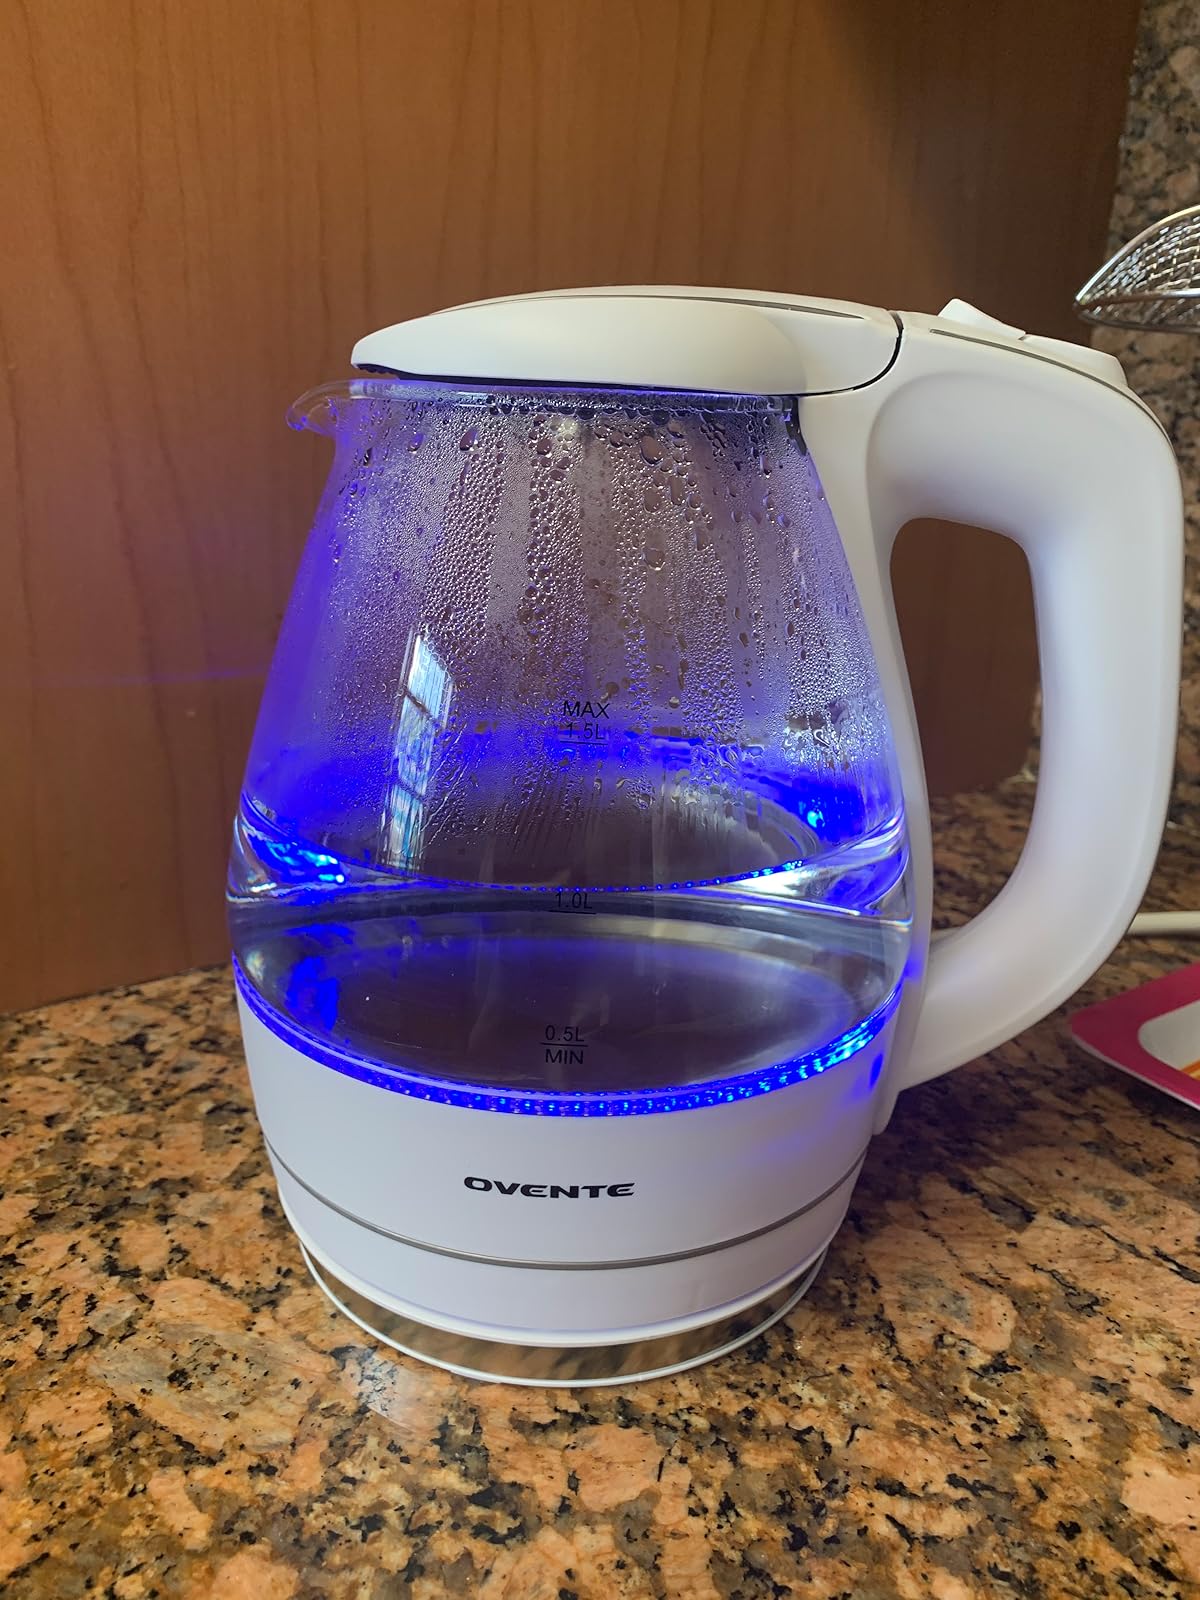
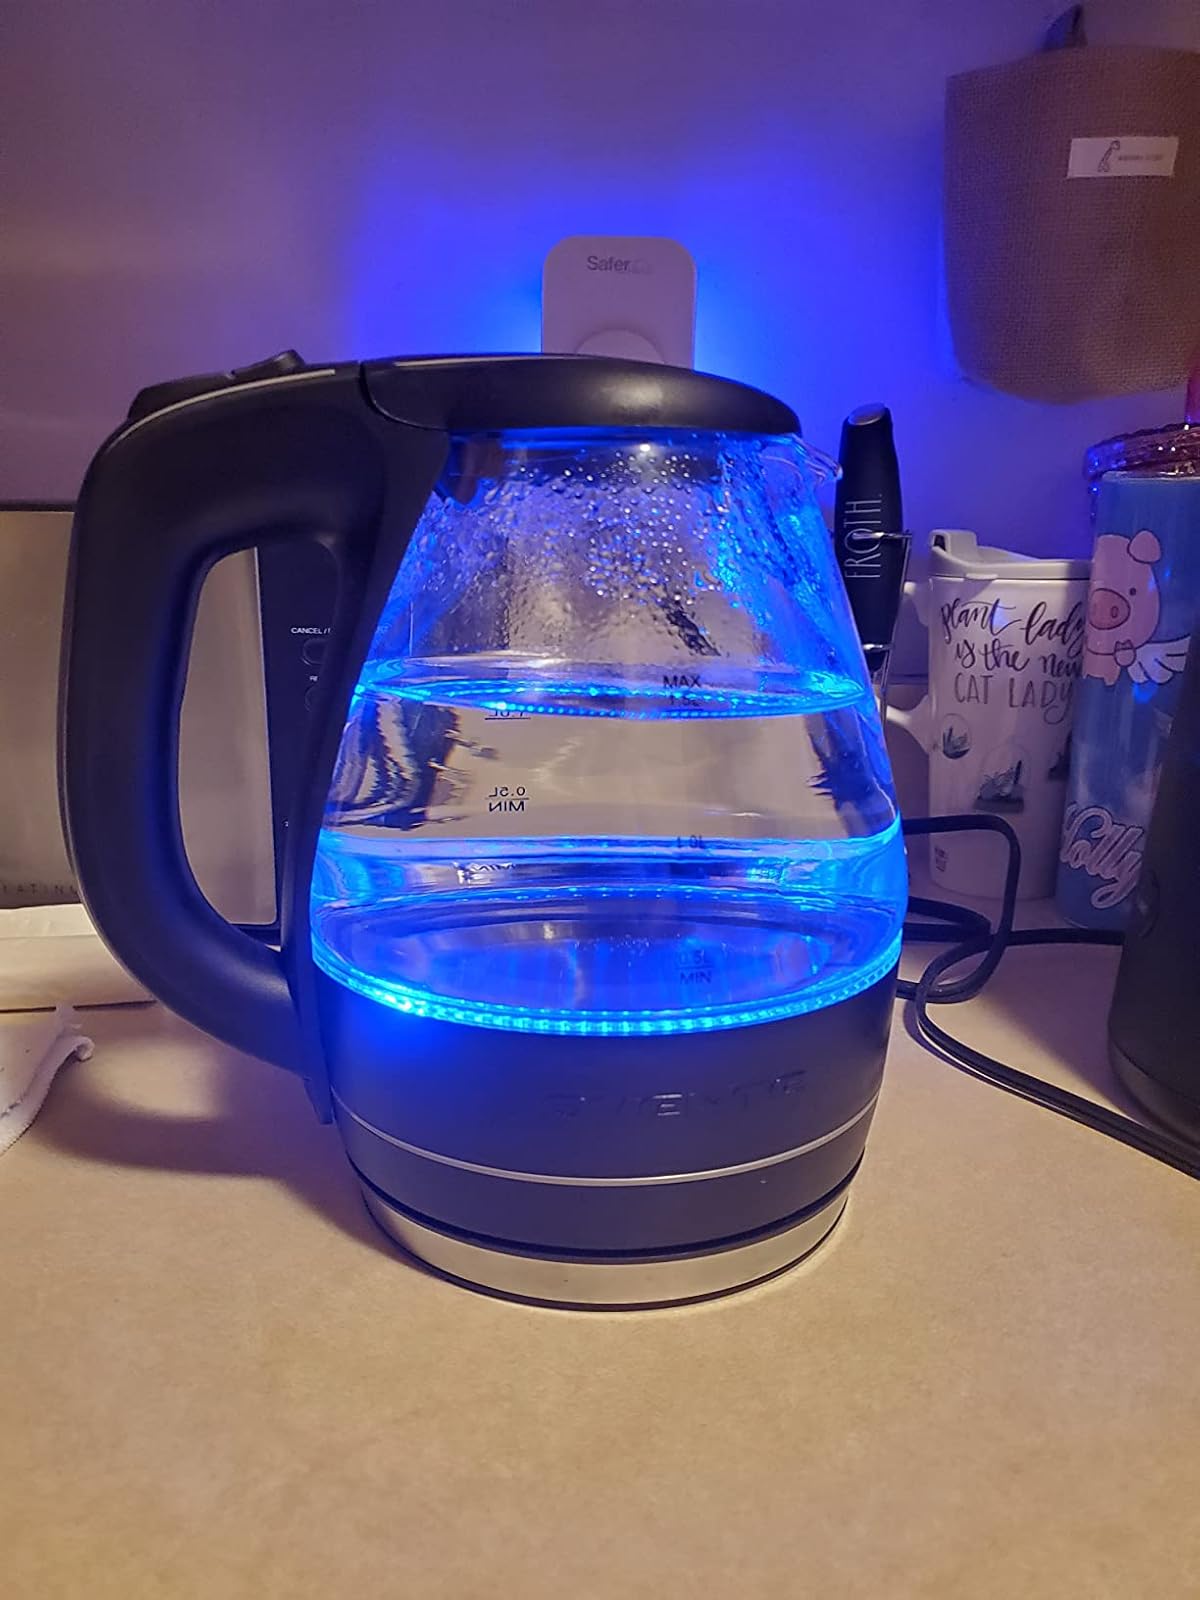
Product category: items_kettle
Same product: no